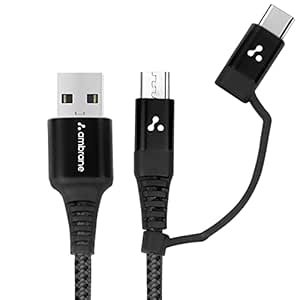
Ambrane 2 in 1 Type-C & Micro USB Cable with 60W / 3A Fast Charging
Category: Computers&Accessories
Price: 199 (list price: 499)
Rating: 4.1 (602 ratings)
About this product: Stay ahead and never miss out with a 3A fast charging speed for your devices|It supports Quick Charge 2.0/ 3.0 technology to keep your devices boosted up|Its sturdy design and braided cord are tough enough to withstand 10000+ bends|Crafted for convenience, it allows you to charge and sync data with just one cable|It is widely compatible with all types of Micro USB & Type-C enabled devices